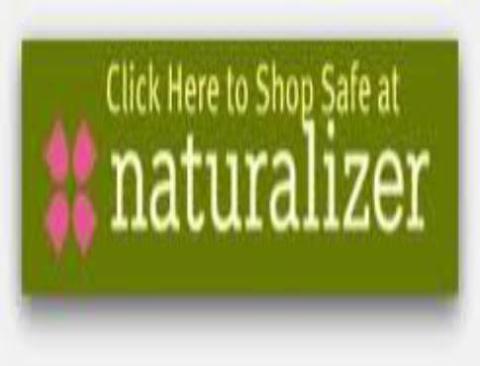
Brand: naturalizer-2
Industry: Clothes